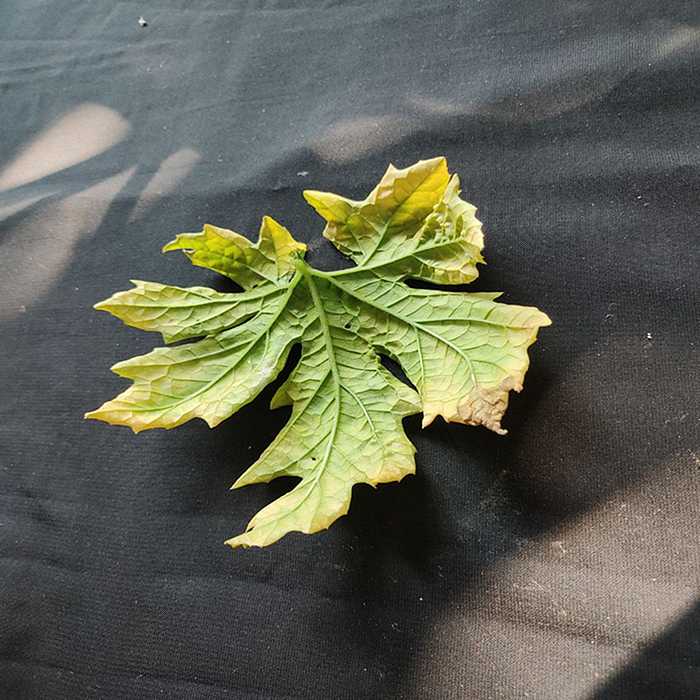
Plant: Bitter Gourd
Label: Fusarium wilt